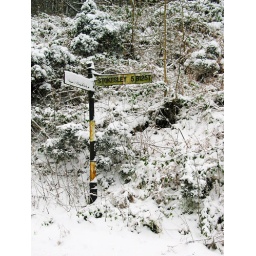
Old road sign in the snow, taken at the top of Clay Bank, North Yorkshire